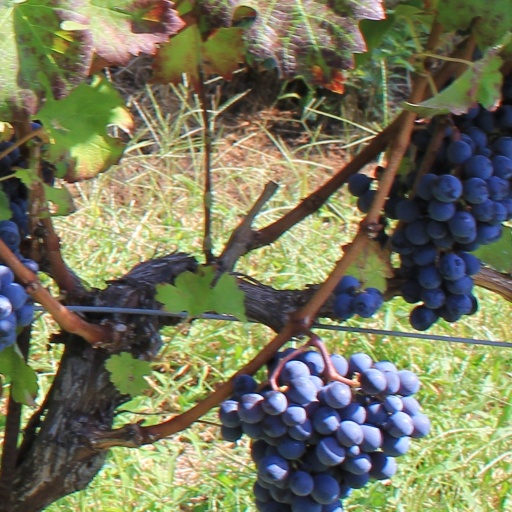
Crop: grape